Waltham Windmill

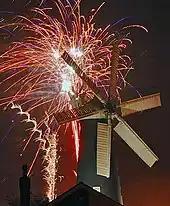
Waltham Windmill

In the 1920s, the sails were reconstructed to single-sided sails to increase its efficiency in light winds.